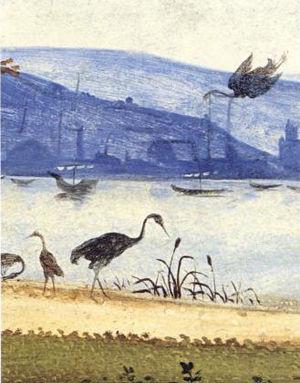
La Mort de Procris est un tableau peint par Piero di Cosimo en 1495 et conservé à la National Gallery à Londres.